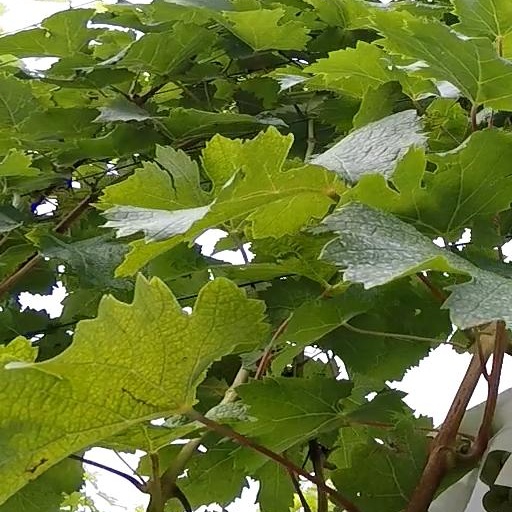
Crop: grape